Woodblock printing on textiles

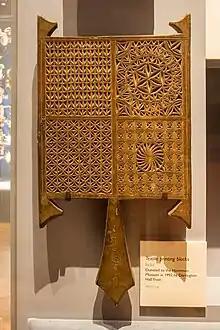
An Indian printing block at the Horniman Museum. Identical for Indian ethnic groups like chhipi, chhimba, chhapola

Woodblock printing on textiles is the process of printing patterns on fabrics, typically linen, cotton, or silk, by means of carved wooden blocks.